Metopes of the Parthenon

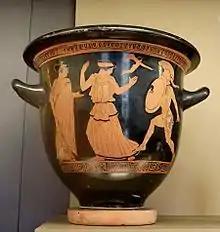
Helen saved from the anger of Menelaus by Aphrodite and Eros. Painter of Menelaus, Louvre Museum G424

Metopes North XXIV and XXV form an ensemble. On Metope North XXIV, two male profile figures walk to the right. There remains only the trunk and the upper thigh of the left warrior, naked with a cloak. Of the one on the right, also naked, there remain only the trunk and the left forearm with a shield. Menelaus (the identification accepted by all since Michaelis) advances towards the next metope from which it is separated by the triglyph. The transition marked by this purely architectural element is also a sign of the passage from outside to inside. The female figure to the left of North XXV was identified with Aphrodite by the Eros over her left shoulder. She wears a chiton and a himation. The following female figure is in peplos. She is veiled. She seems to run to the statue on the right to take refuge under her protection. Indeed, Menelaus pursued his wife to kill her, considering her responsible for the war and the death of his friends. This incident represented is the moment when Aphrodite will use his power to save his protege. She is about to open her himation to reveal her charms and her divine power. In parallel, Eros flies to Menelaus with either a phiale or a crown. The combined power of love and beauty will change the mind of Menelaus who will put down his sword and forgive his wife. This theme is very present in ceramics. The identification of the divinity completely to the right beside the statue from which Helene comes to take refuge is more difficult. An oinochoe preserved in the Vatican Museum (Etruscan Gregorian Museum) and attributed to the Painter of Heimarmene proposes an equivalent scene. On this one, Helene seeks the protection of an Athena in arms. The choice of this tutelary deity of Athens could make sense on this civic building. In addition, Athens was one of the cities claiming to have inherited the Palladium after the fall of Troy.